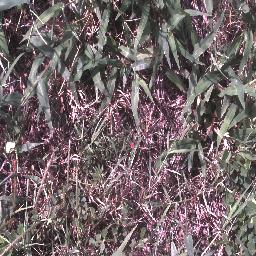
Label: negative